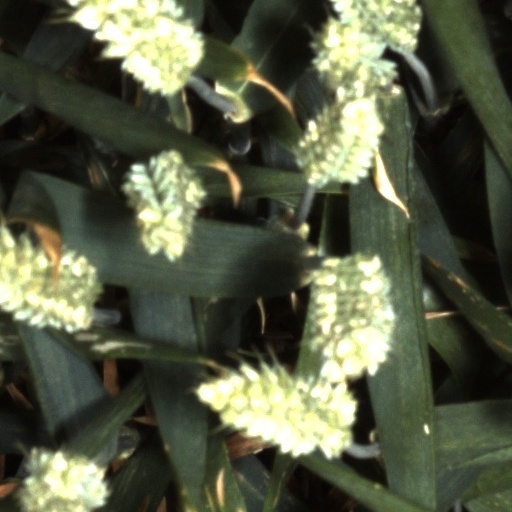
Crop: wheat